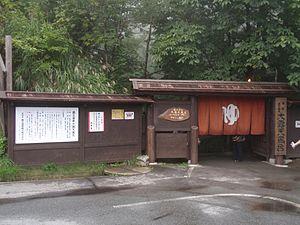
Zaō Onsen est un bain thermal japonais sur le Mont Zaō dans la partie nord du Honshū, l'île principale du Japon. Les premières traces de l'utilisation de ces sources datent de l'an 110 : un guerrier blessé par une flèche aurait vu sa blessure se guérir miraculeusement après un bain dans ces eaux.